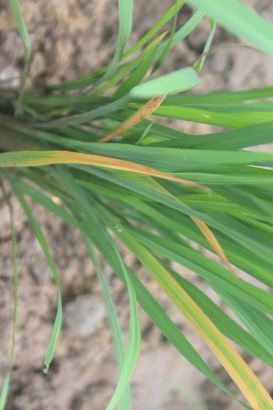
Disease: Tungro